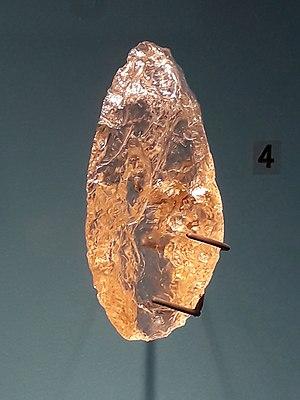
Racloir en cristal de roche. Provenant de l'abri des Merveilles (Dordogne), France. Période